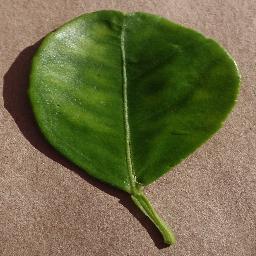
Label: Orange___Haunglongbing_(Citrus_greening)